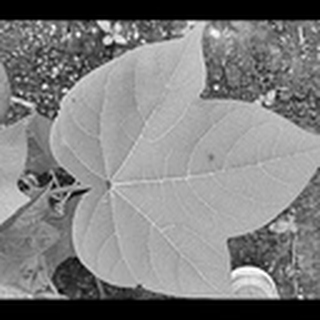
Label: healthy_cotton